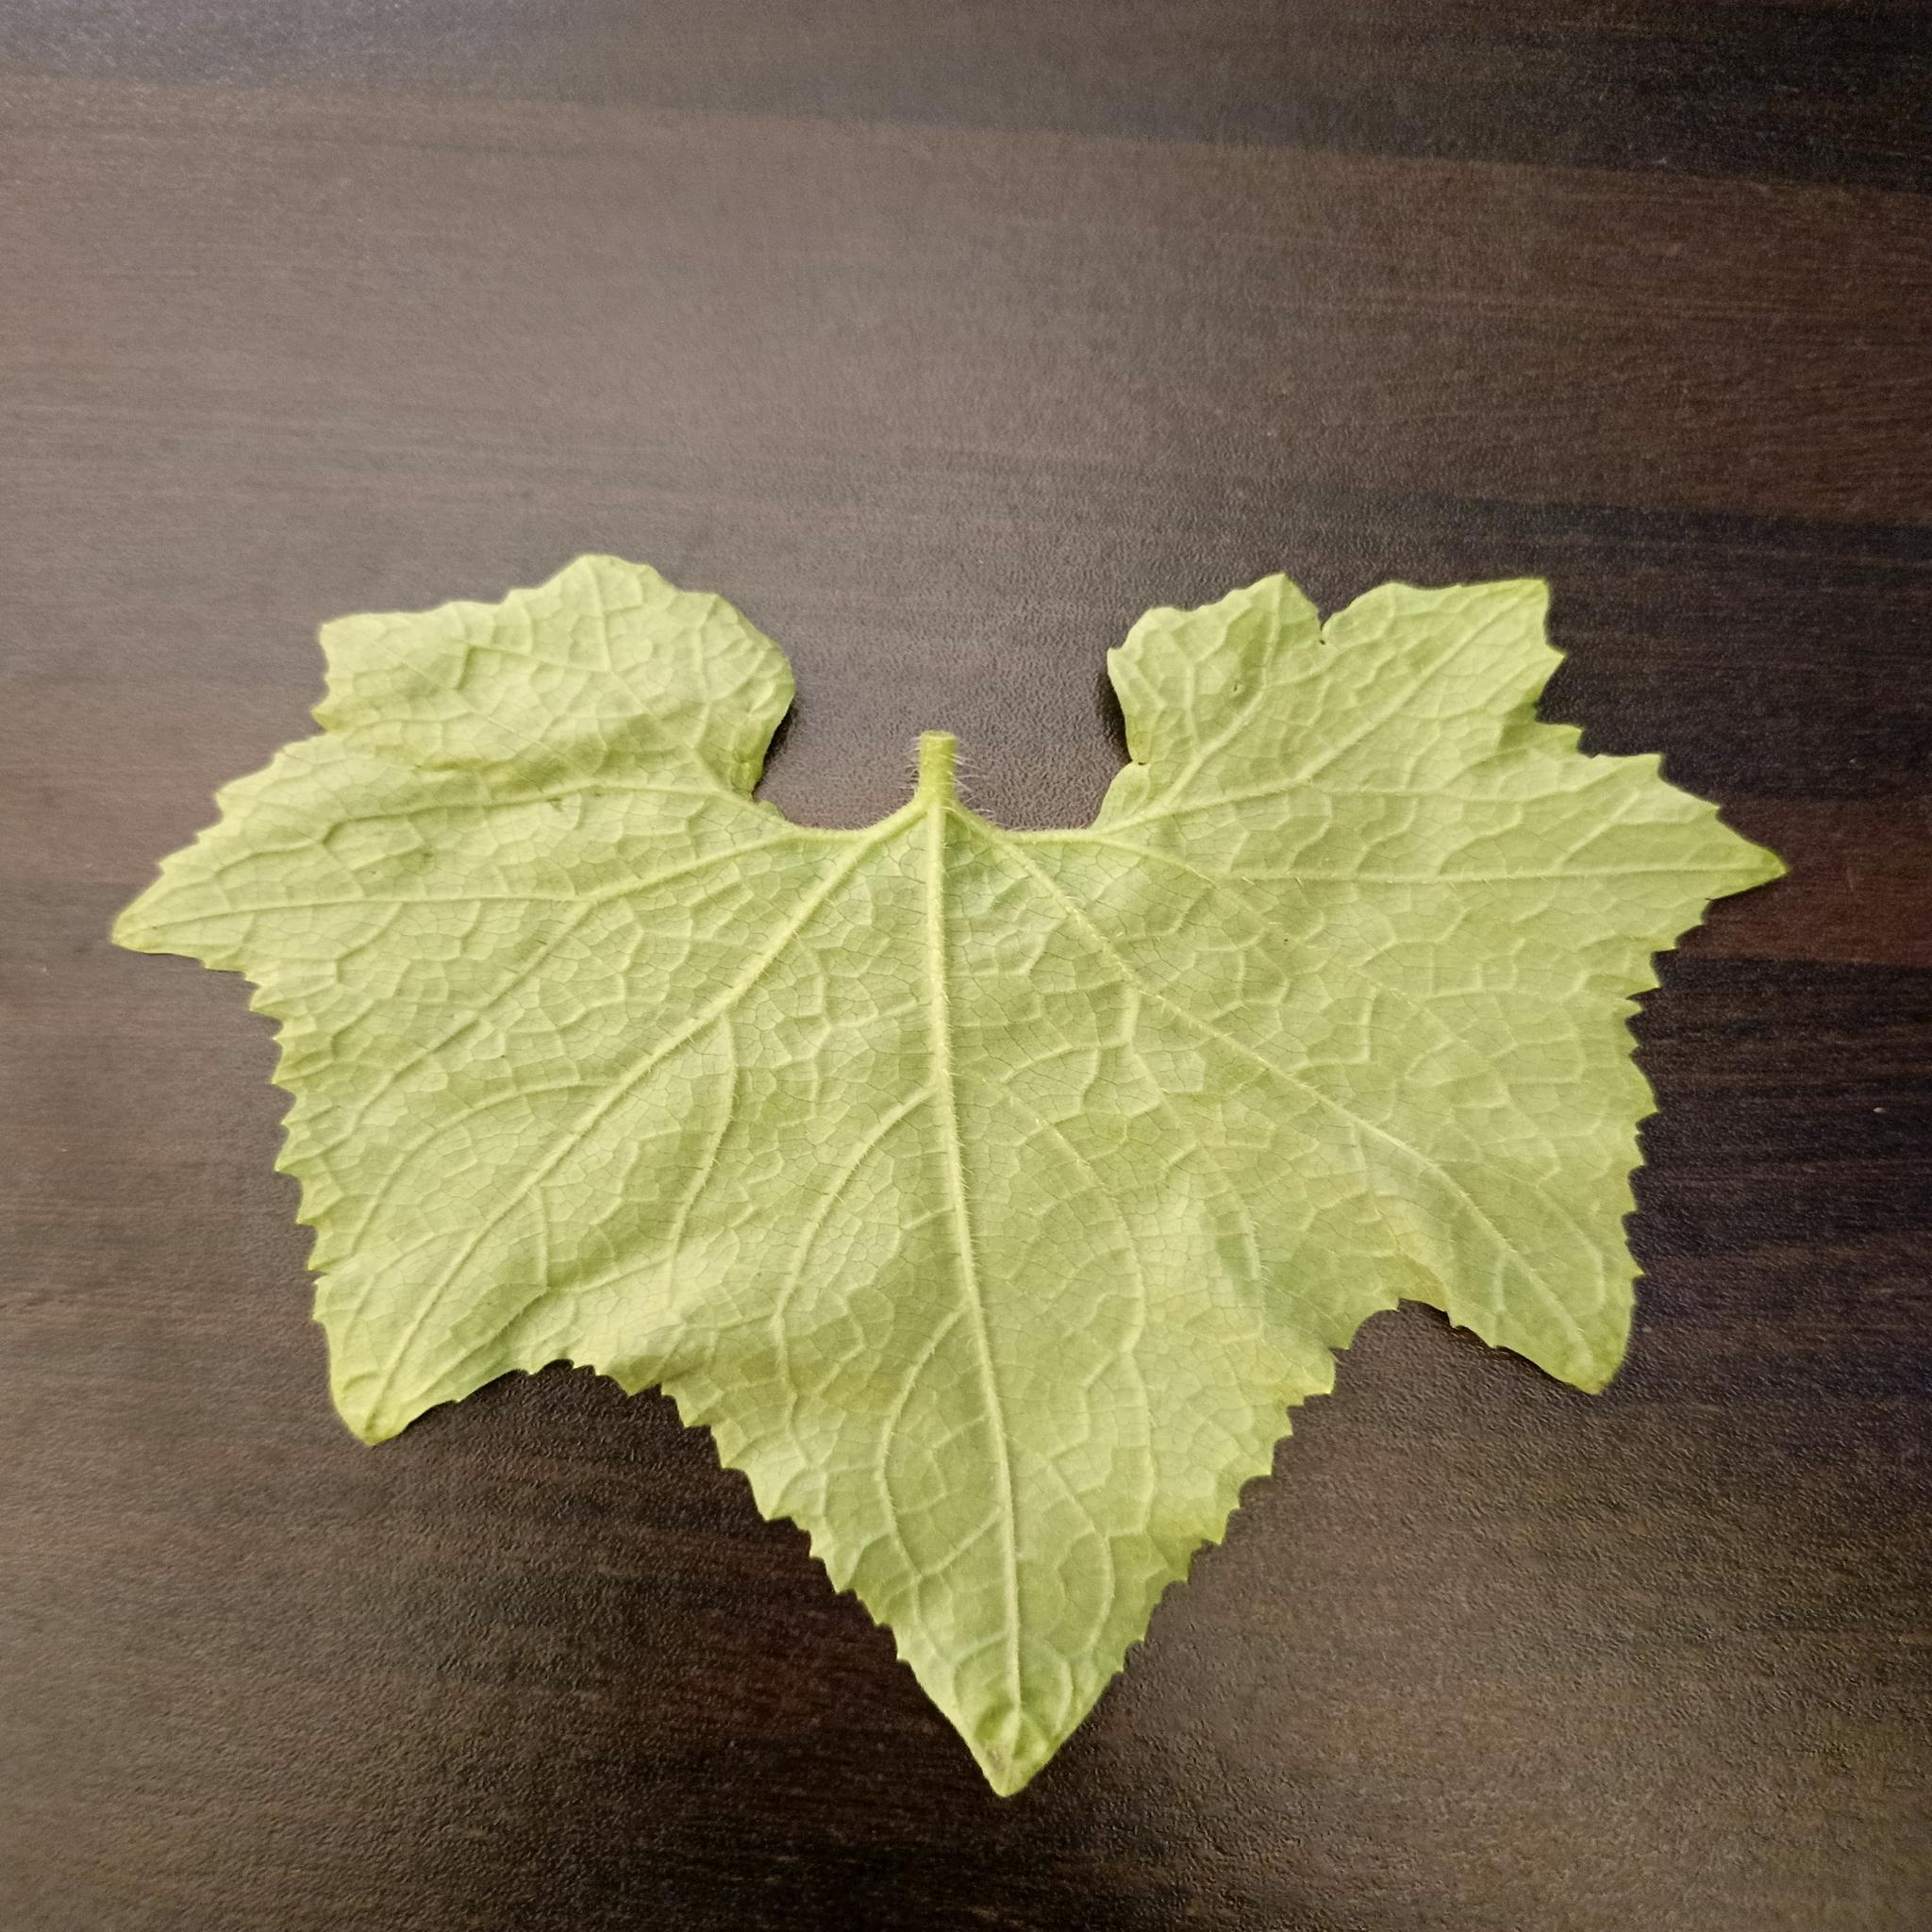
Label: Healthy